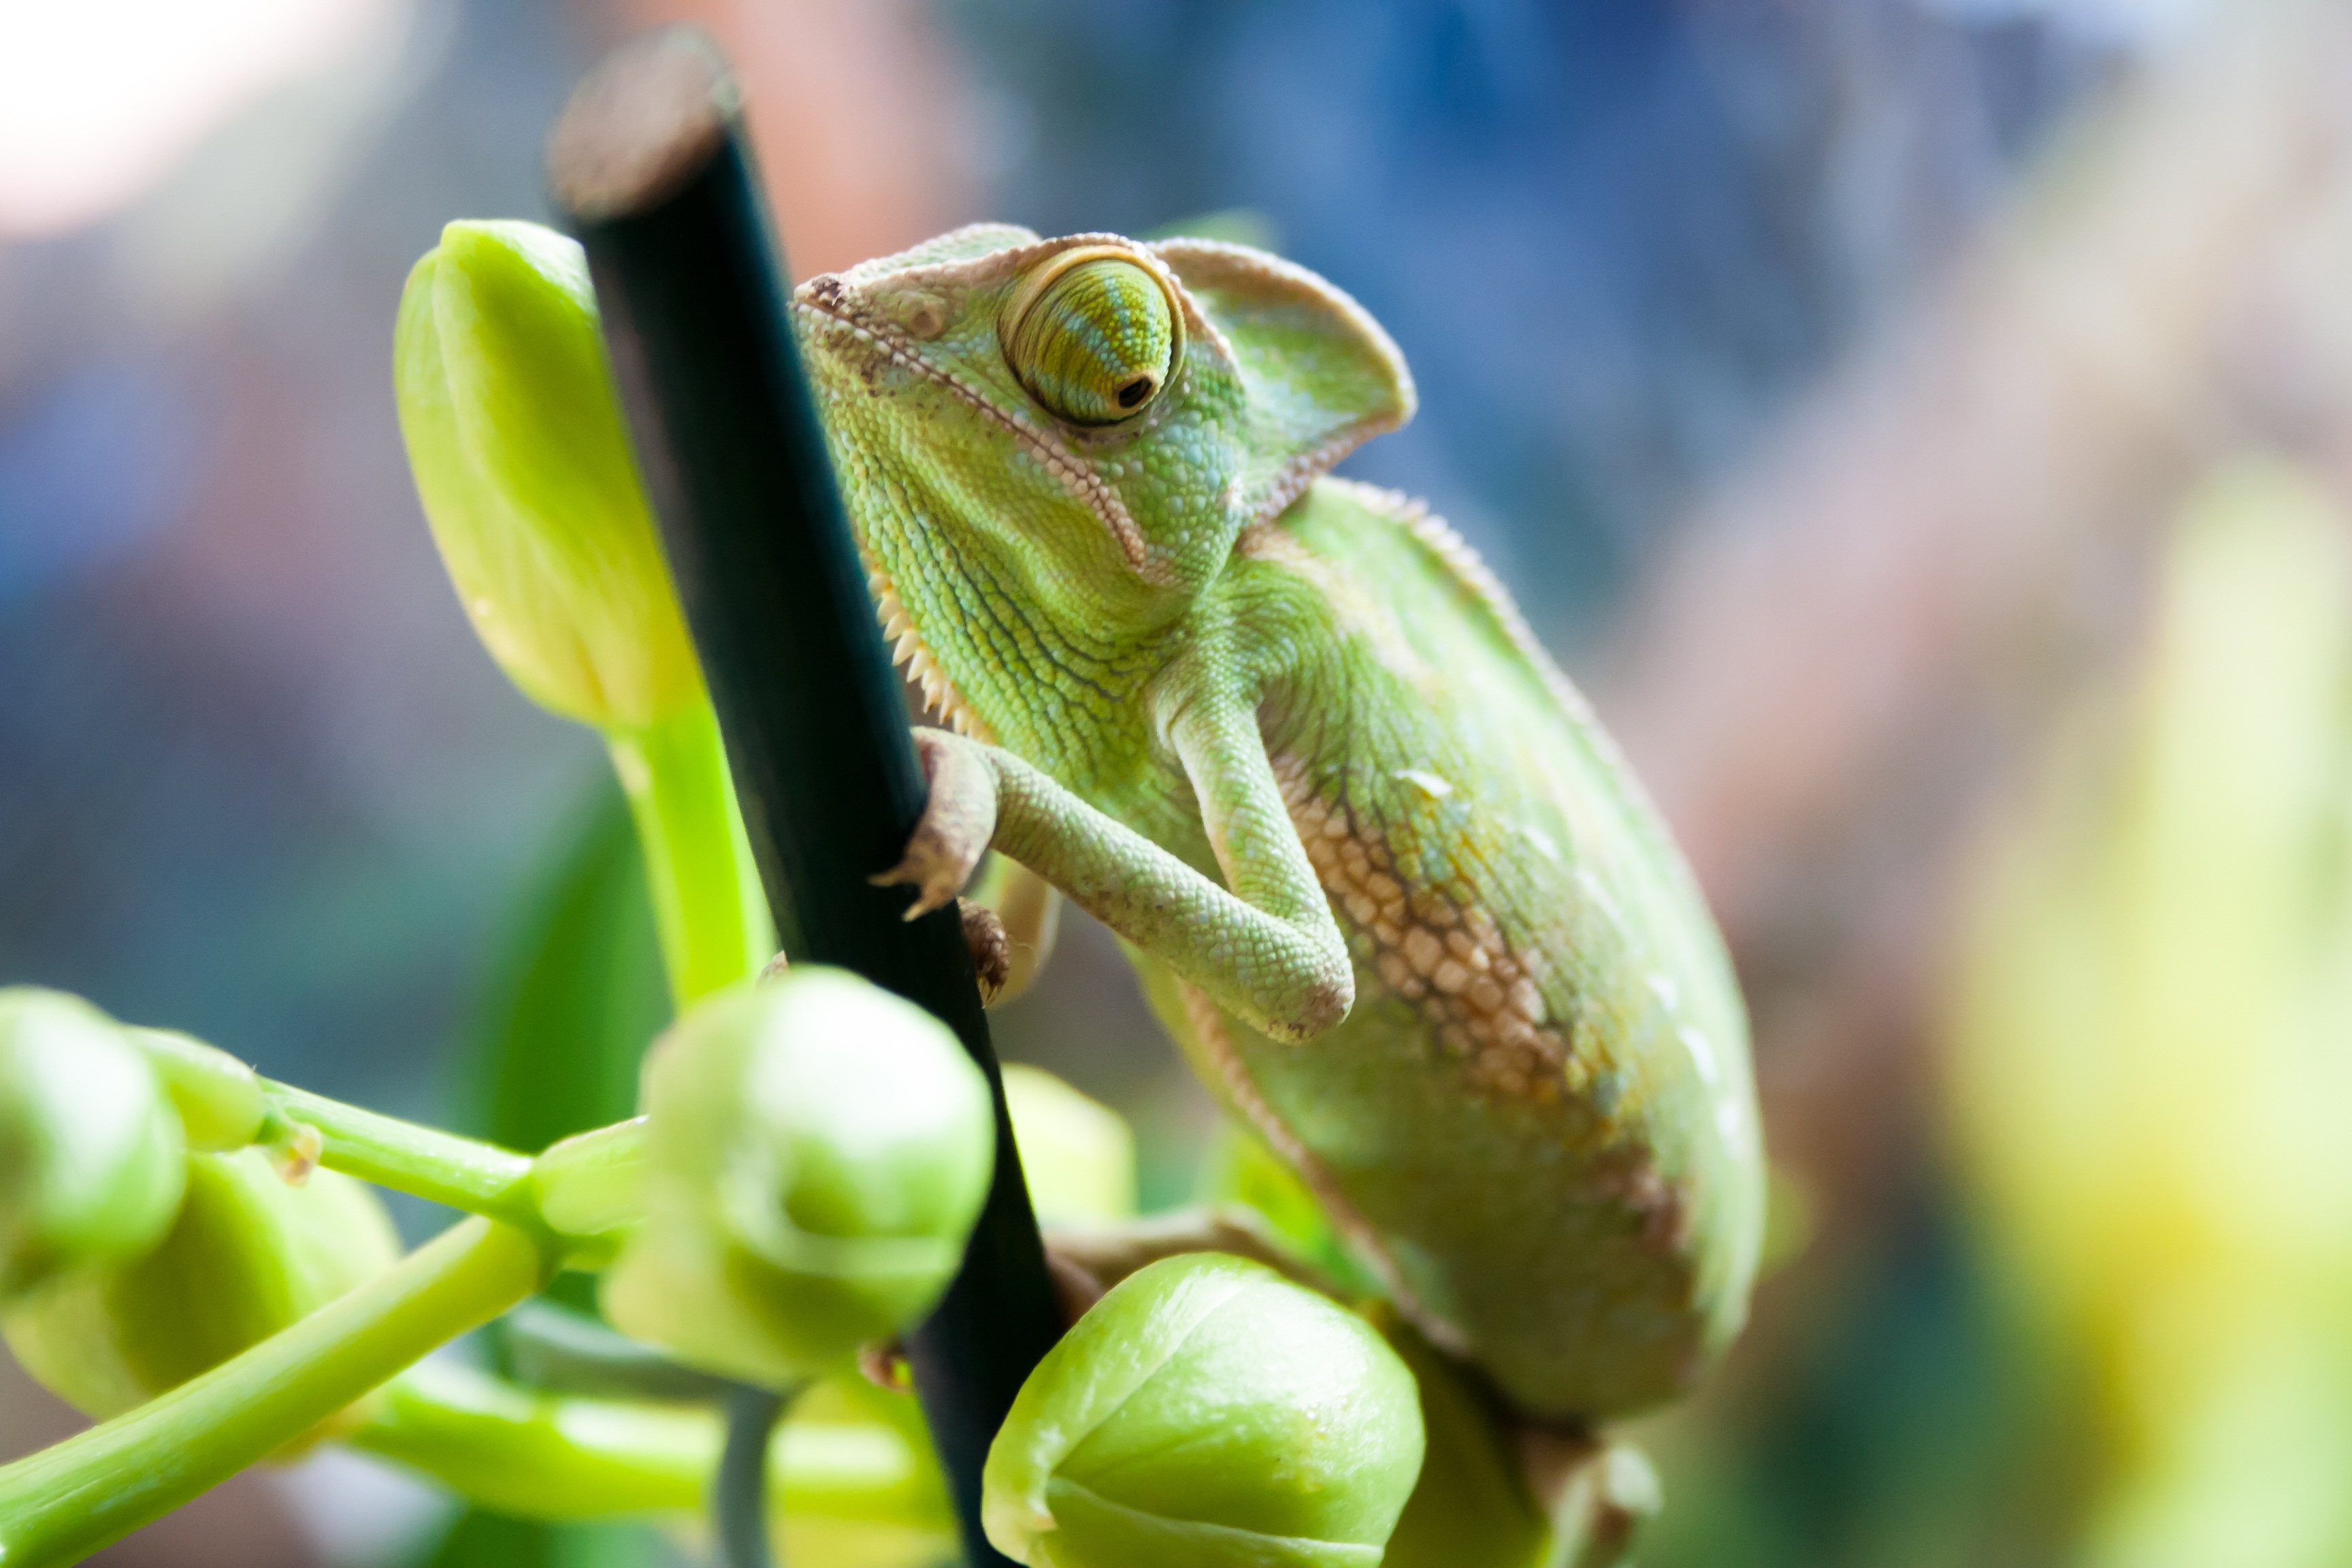
nature, branch, plant, flower, animal, zoo, pet, green, tropical, color, botany, reptile, flora, fauna, close up, chameleon, creature, exotic, macro photography, camelion